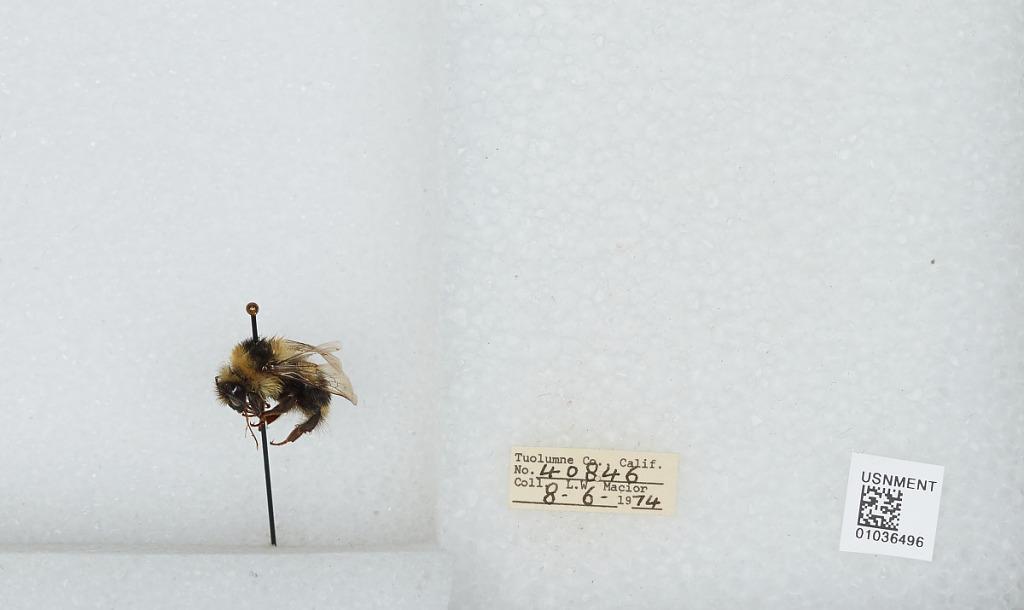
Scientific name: Bombus (Cullumanobombus) rufocinctus Cresson
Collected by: L. Macior
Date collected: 1974-8-6
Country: United States
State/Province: California
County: Tuolumne
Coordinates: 38.02, -119.93